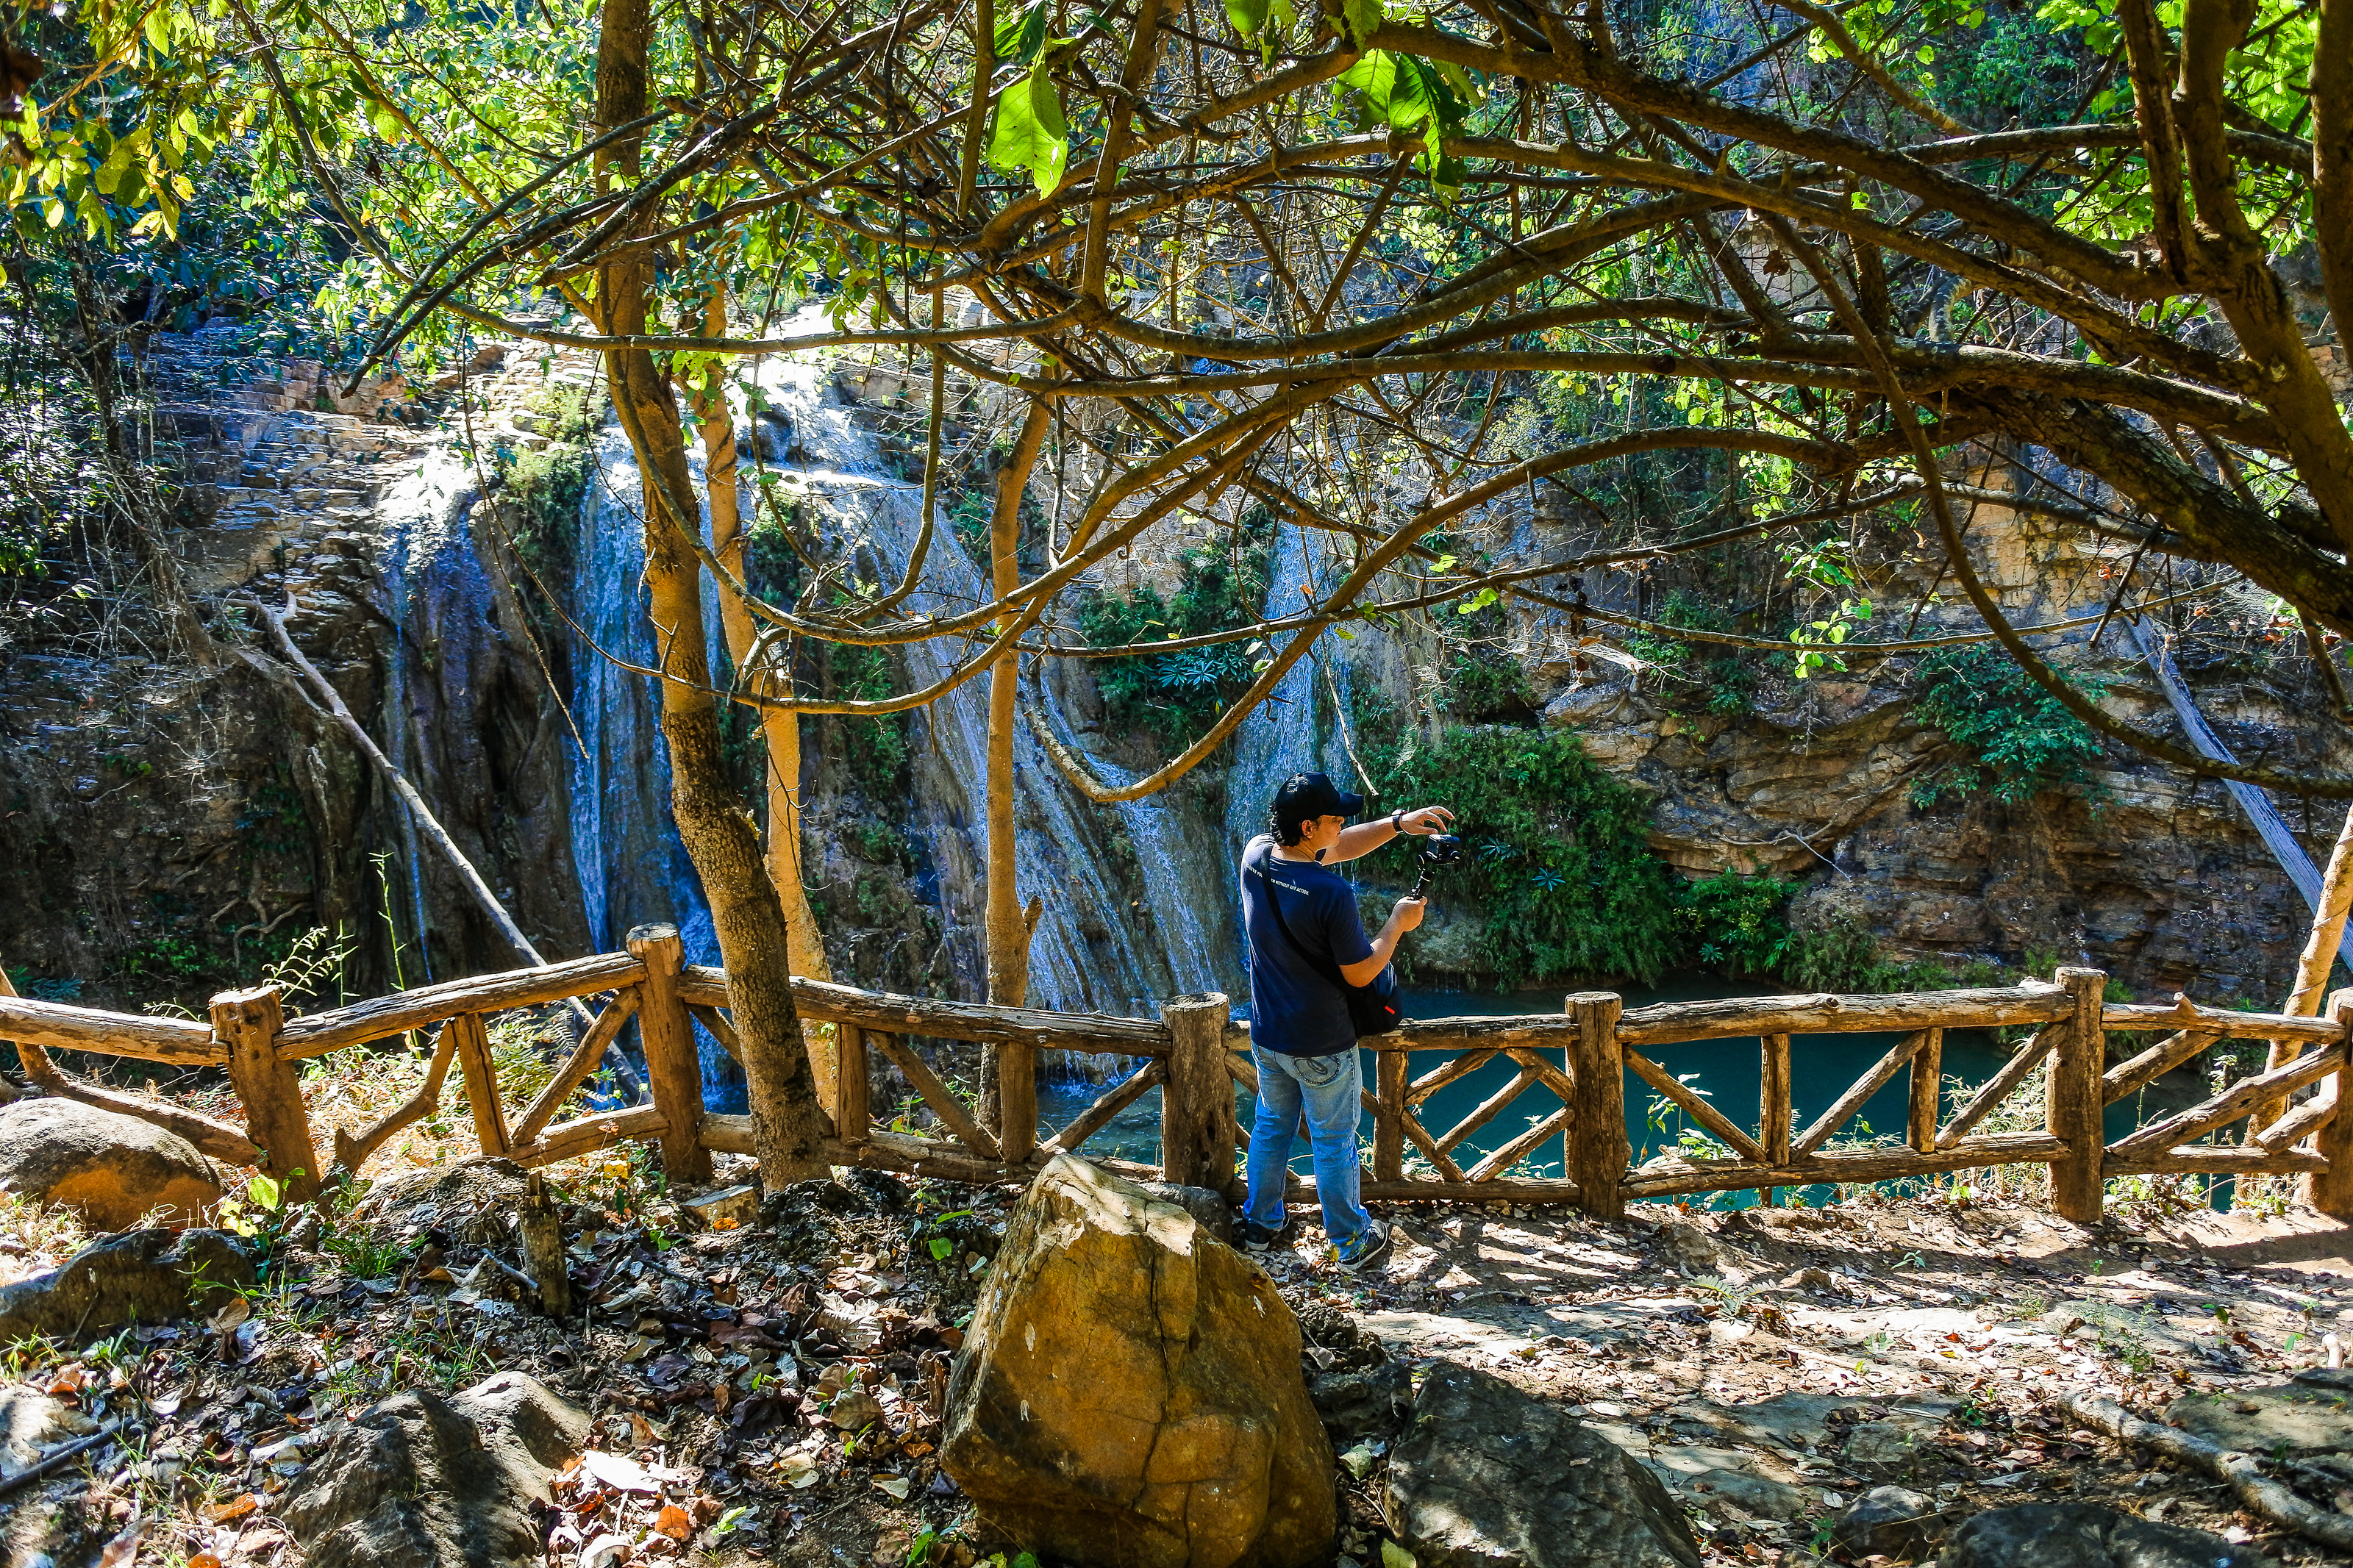
beauty, koh, freshness, northern, scenic, spring, beautiful, mountain, view, thailand, luang, natural, cascade, tree, thai, water, flowing, background, idyllic, plant, jungle, forest, ping, bright, scenery, summer, rock, fall, waterfall, national, vacation, park, green, nature, relax, asia, cool, clear, lumphun, clean, stone, tropical, lamphun, blue, river, fresh, travel, li, wild, landscape, natural environment, woodland, woody plant, old growth forest, wood, autumn, Northern hardwood forest, state park